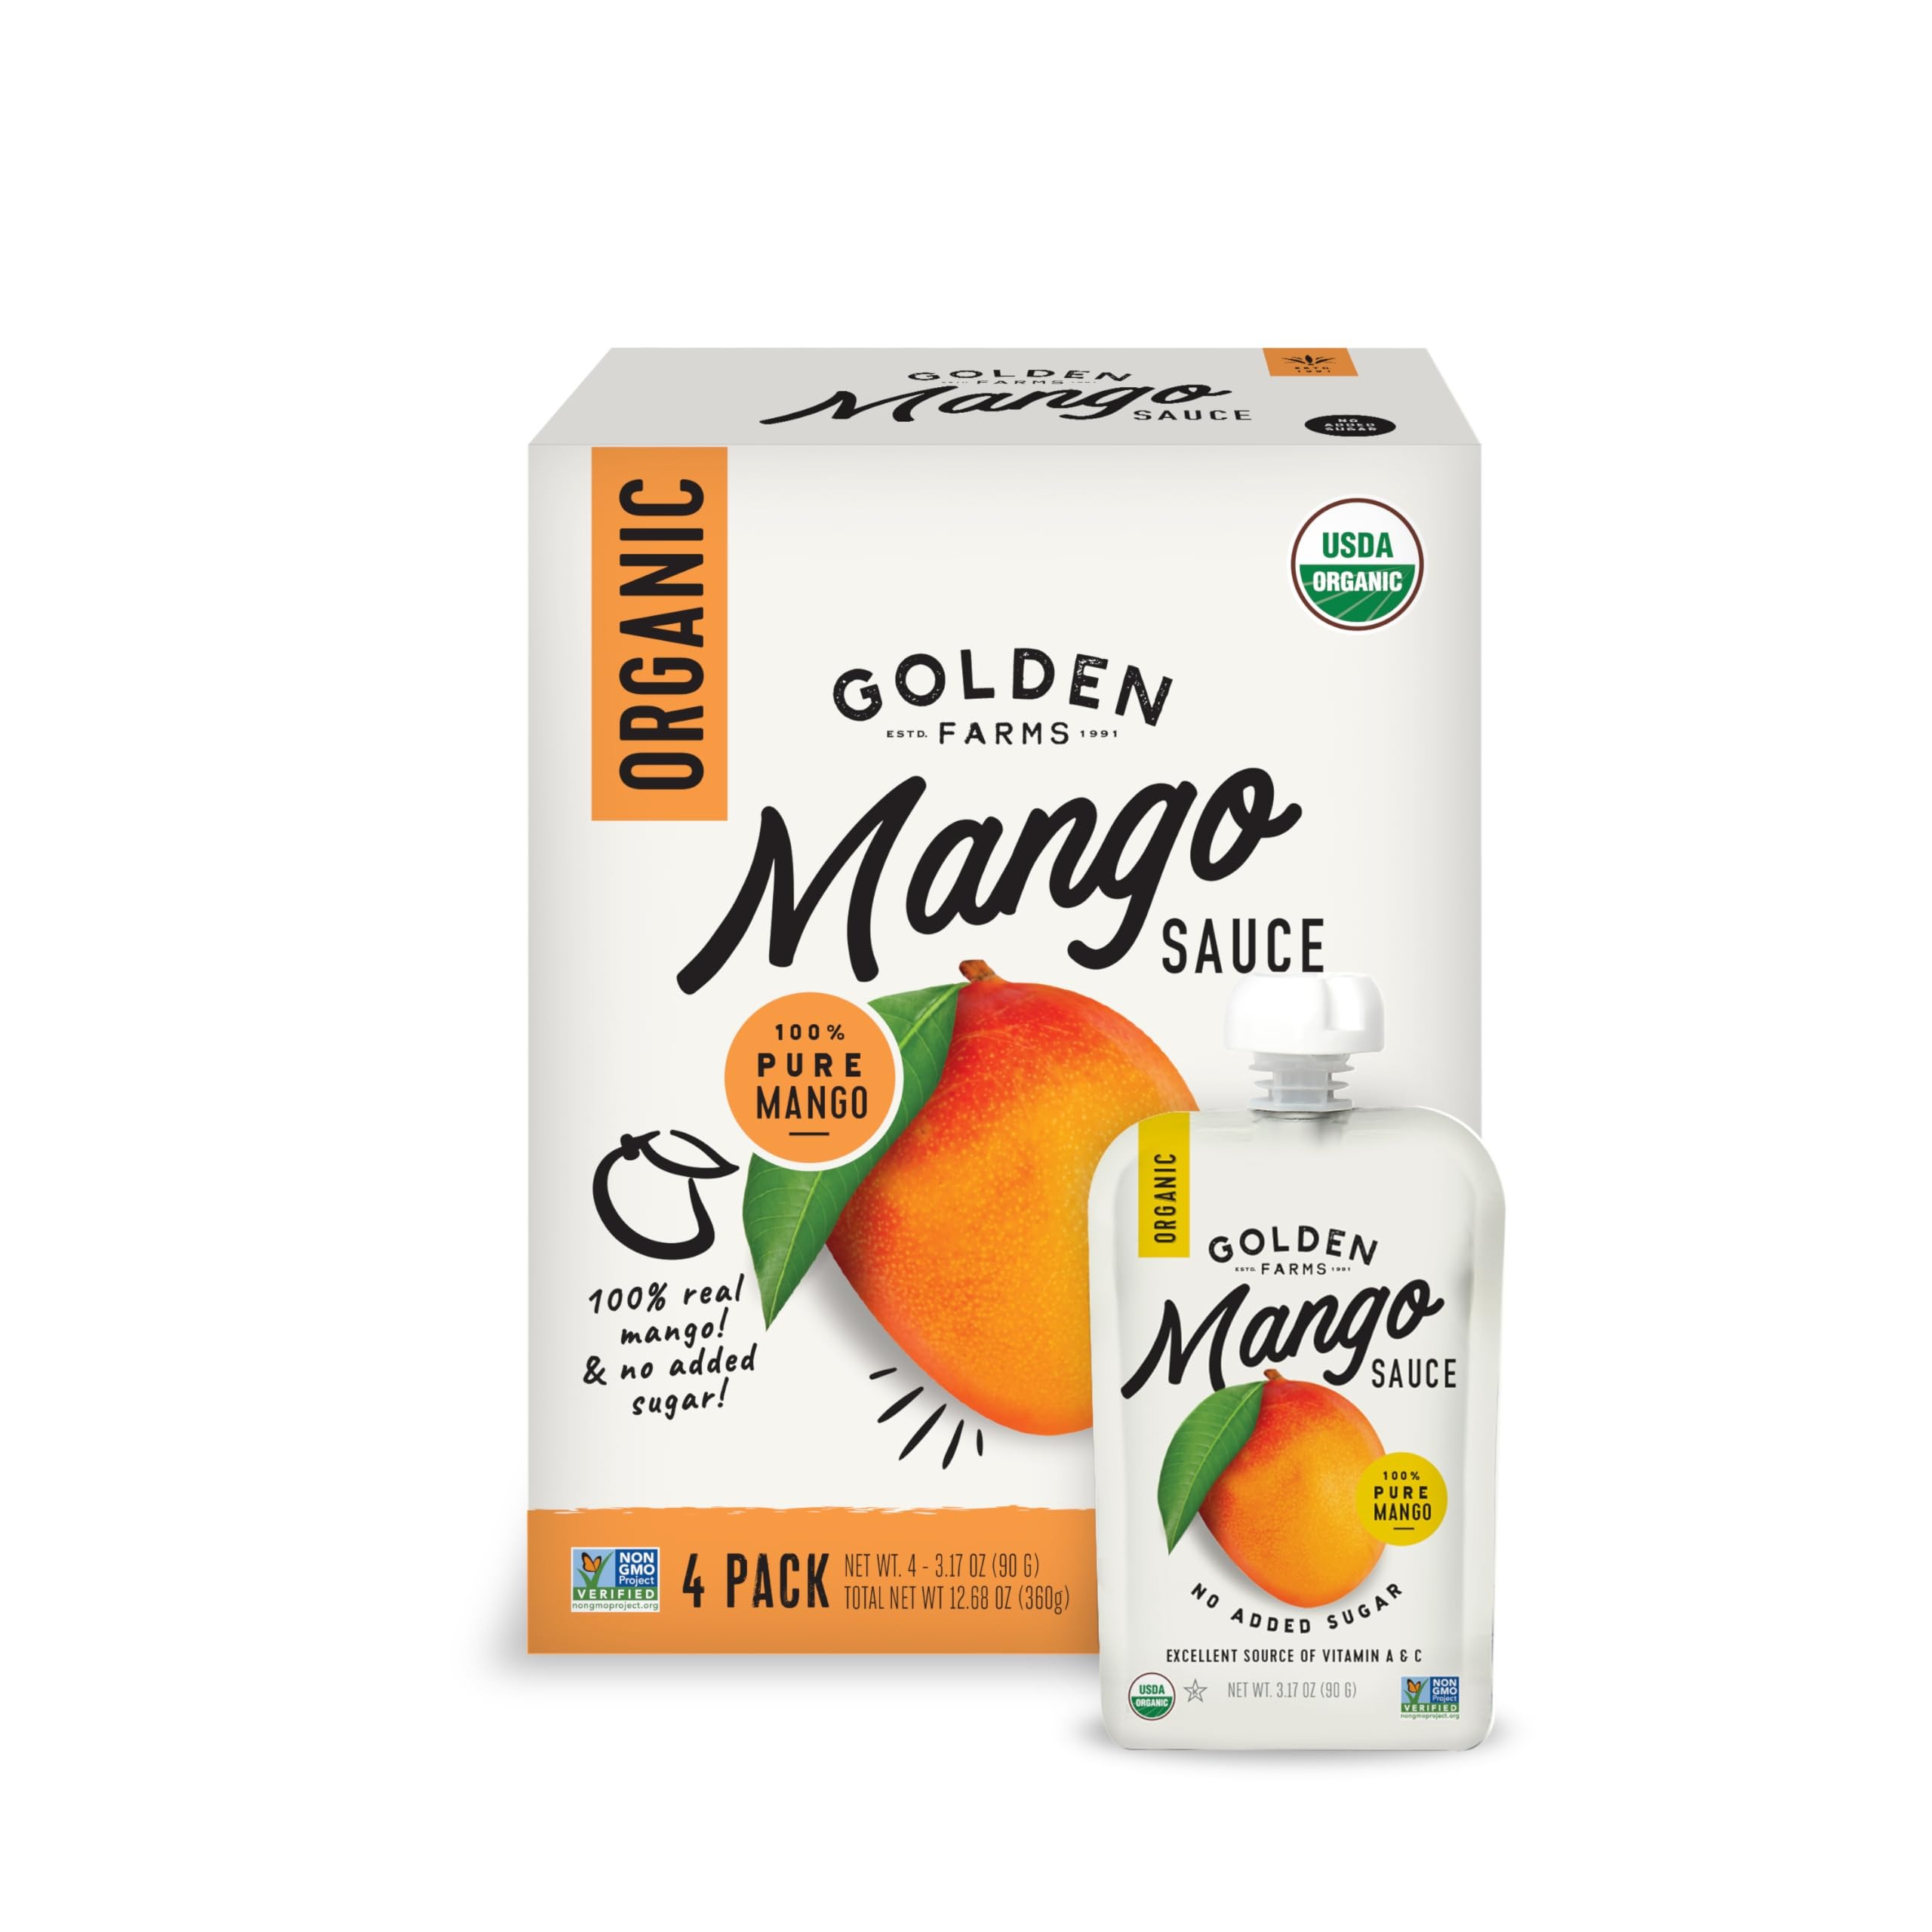
Item Name: Golden Farms Mango Pouches, Single Ingredient Healthy Snacks (Pack of 4), 100% Pure Fruit, No Added Sugar, Vegan, Gluten-Free, Kosher, Organic Squeeze Pouch 3.17oz Each
Bullet Point 1: GRAB, EAT, REPEAT: Each pack contains 12 mango-rific squeeze pouches to keep you going all week long. Great for breakfast, lovely for lunch, or squeeze in a good-for-you treat anytime.
Bullet Point 2: GET YOUR MANGO TO GO: We select only the finest fruits from organic mango groves of Mexico, Peru, and Costa Rica so you can enjoy your fave fruit anywhere, anytime — no mess, no stress.
Bullet Point 3: YUMMY VITAMIN C: Need a quick and tasty immune system boost? Our no added sugar, 100% organic fruit squeezes are a great source of Vitamin C and healthy fiber.
Bullet Point 4: FRUIT TO FEEL GOOD ABOUT: Grown in nutrient-rich, tropical soils, our fruit is picked at the peak of perfection, and minimally processed for whole food health. Organic, Non-GMO, Vegan, Gluten-Free, and Kosher with no added sugar, nothing artificial, and no refrigeration required … it’s just fruit!
Bullet Point 5: TAP INTO TROPICAL TASTE: Whether you’re hiking, biking, running, or just running errands, toss an easy squeeze pack into a purse, gym bag, or lunch tote. It’s like a little squeeze of sunshine!
Product Description: Need a little mango to go? We thought so. Like a squeeze of sunshine for your mouth, our organic mango sauce is 100% pure, organic fruit. We pick and quick-purée the finest fruits from the organic mango groves of Mexico, Peru, and Costa Rica. Great for breakfast, lovely for lunch, and an easy anytime treat. It’s your no sugar added, naturally sweet source of vitamin C.
Value: 4.0
Unit: Count

Price: 5.99